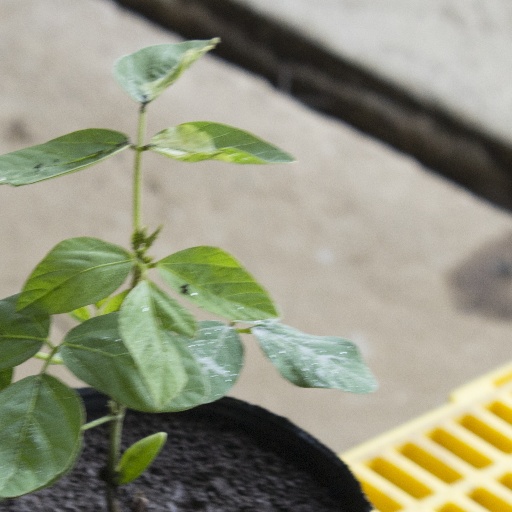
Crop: soybean